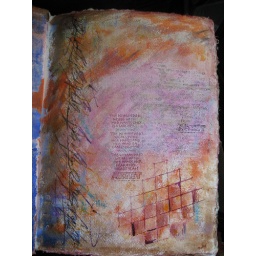
Pages started in a big water color book that I intent to continue working in.